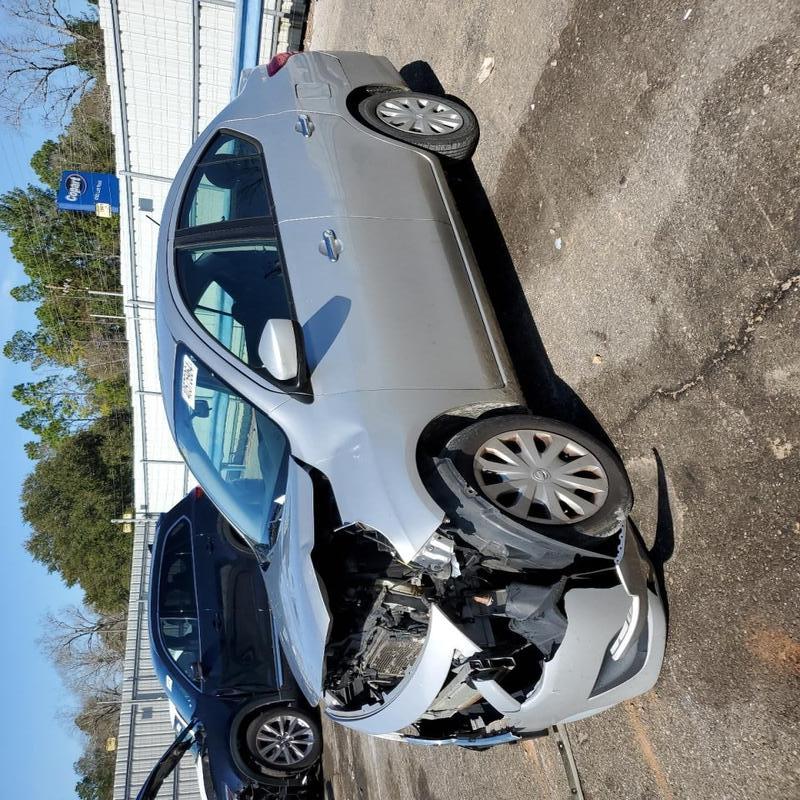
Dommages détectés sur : plaque d'immatriculation avant, pare-choc avant, feu avant gauche, capot, aile avant gauche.
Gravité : majeur